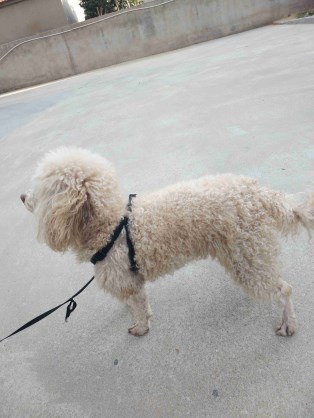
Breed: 7449-n000128-teddy